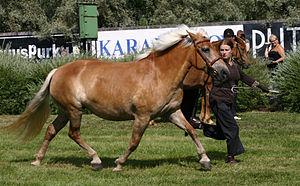
Le finlandais ou cheval finnois est une race chevaline à la fois de selle et de trait. Elle porte également le nom de finnois universel en anglais, car cette race est réputée répondre à tous les besoins équestres, aussi bien les travaux agricoles et forestiers que les courses de trot et l'équitation. C'est la seule race chevaline native de Finlande. En 2007, elle a été officiellement désignée comme race chevaline nationale.